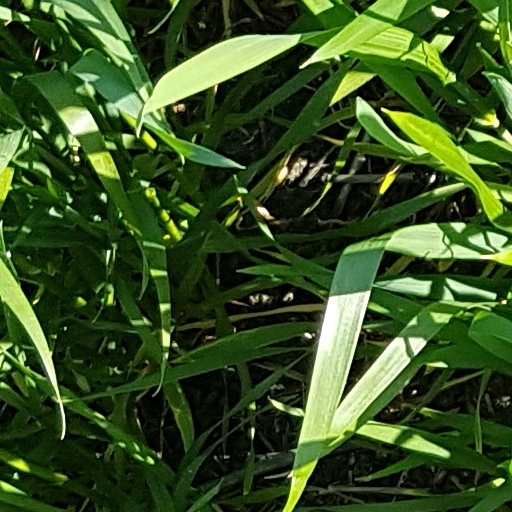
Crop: wheat